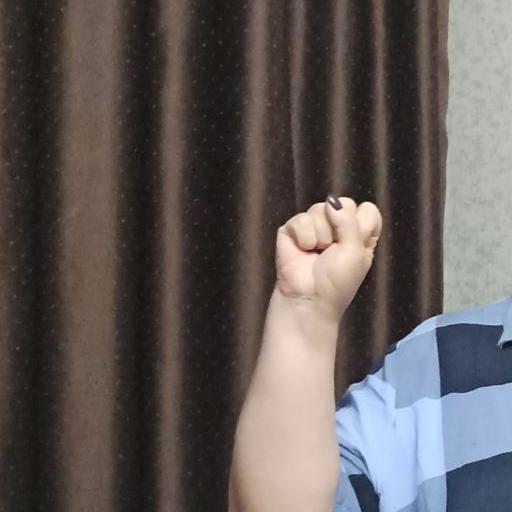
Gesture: fist